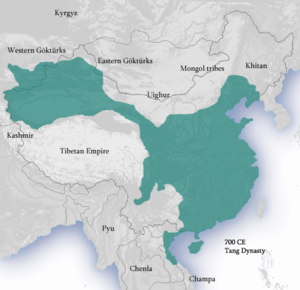
Le corridor du Hexi ou corridor du Gansu, en chinois simplifié : 河西走廊 ; pinyin : Hexi Zoulang, est une route historique appartenant à la route de la soie et située essentiellement dans la province de Gansu en Chine. Le corridor du Gansu est la plus importante voie d'accès à la Chine depuis l'Asie centrale et le bassin du Tarim. Le corridor se situe entre le plateau tibétain et le désert de Gobi. Il passe par plusieurs oasis.
La liste des monarques de Chine réunit les rois et empereurs qui ont régné sur les différentes parties de la Chine jusqu'à l'abolition de la monarchie, en 1912. Le titre de « roi » est porté jusqu'à l'avènement de Qin Shi Huang, en 247 av. J.-C., qui prend le titre d'« empereur ».
Les armées de la dynastie Tang comptent dans leurs rangs d'importants contingents de soldats turcs, qui sont appelés Tujue dans les sources chinoises. Les élites Tang étant originaires du nord de la Chine, une zone alors frontalière avec le Khaganat turc, elles sont familiarisées avec la culture turque; un facteur qui a contribué à l'acceptation par les Tang de l'utilisation de recrues turques. Des représentants des nomades du nord ont donné à l'empereur Tang Taizong le titre de Khagan Céleste et ce dernier promeut un empire cosmopolite, recrutant et promouvant régulièrement des officiers militaires d'ascendance turque, dont l'expérience de la steppe a contribué à l'expansion vers l'Ouest et le Nord de l'Empire Tang. C'est grâce à cette politique que le général turc Ashina She'er rejoint les rangs des Tang et participe à la conquête par les Tang des royaumes-oasis de Karakhoja, Karachahr et Kucha dans l'actuelle province du Xinjiang. Mais c'est aussi la révolte d'An Lushan, un général d'ascendance Turque, qui conduit au déclin de la dynastie Tang.
L'Amdo est l'une des trois anciennes provinces ou régions du Tibet, les autres étant l'Ü-Tsang et le Kham.
La bataille de Talas, bataille de la rivière Talas ou encore bataille d'Artlakh eut lieu en juillet 751, sur les rives de la rivière Talas au Kirghizistan près de la ville de Taraz, autrefois Jambyl, au Kazakhstan. Elle a opposé les troupes du califat abbasside, soutenues par des contingents tibétains, à celles de l'armée chinoise de la dynastie Tang, alors dirigée par Tang Xuanzong, qui était alors en lutte pour le contrôle de la région d'Asie centrale de Syr-Daria.
La sinisation du Xinjiang est la transformation progressive d'une région de culture persane, en différentes cultures, chinoises, dont les Hans, Turcs et Mongols.
Le Xinjiang, ou Sin-kiang, officiellement la Région autonome ouïghoure du Xinjiang, est une des cinq régions autonomes de la République populaire de Chine.